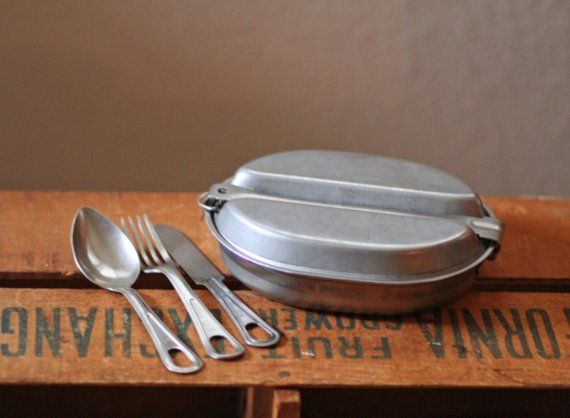
Label: metal